Canadian War Museum

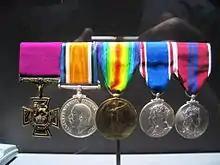
Canadian military medals from the museum's collection on display

The final gallery, "From the Cold War to the Present", explored Canada's role during the Cold War, and the threat of nuclear war in the public eye. In 2017, the concluding portion of the fourth gallery was updated to include post-Cold War conflicts involving members of the Canadian Armed Forces. The final portion of the gallery was designed to confront visitors with the problematic nature of warfare; and features an interactive space for visitors to leave their own reflections on war, peace, and remembrance.